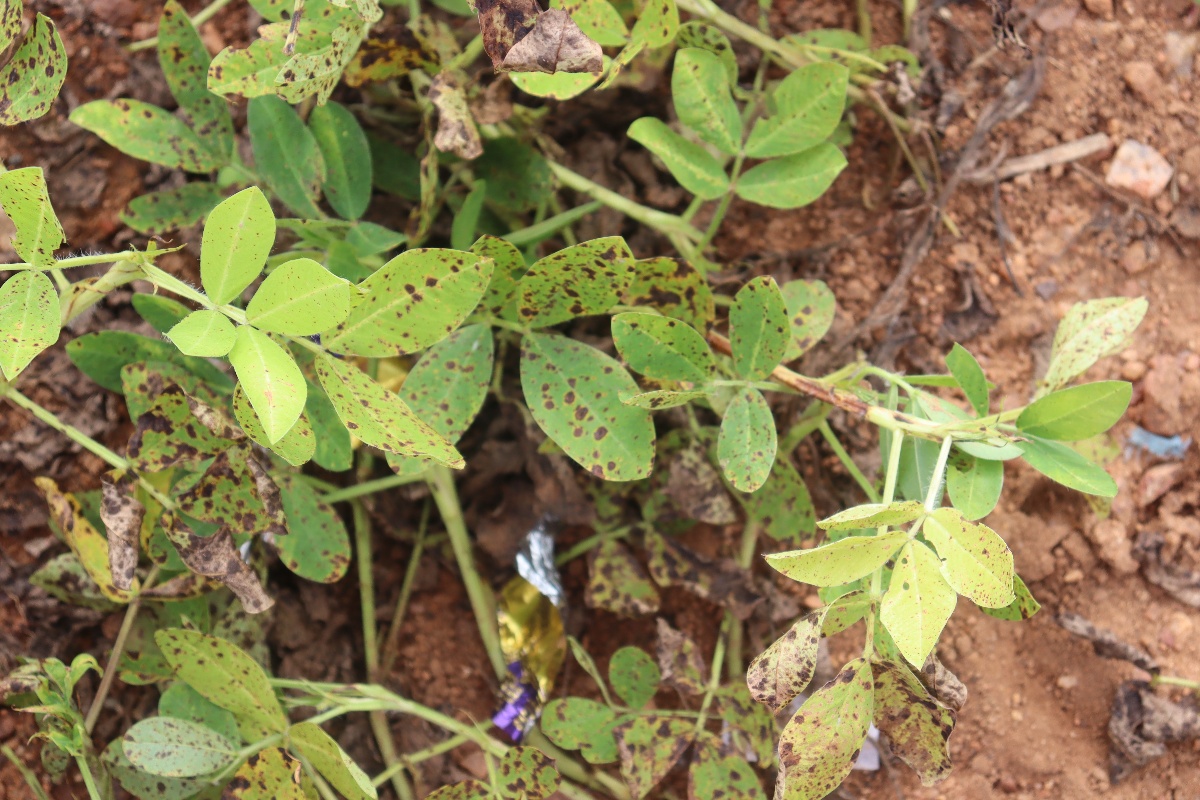
Label: late leaf spot